Trick My Truck

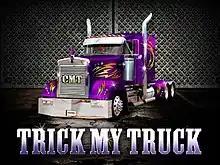
2008 series logo

Trick My Truck is an American reality television program that premiered on February 3, 2006, on CMT. It is a spinoff of the MTV series "Pimp My Ride". Created by Varuna Films, the series features a group of truck mechanics who overhaul trucks of "deserving" owners in response to letters and calls from the owner's relatives and/or friends.